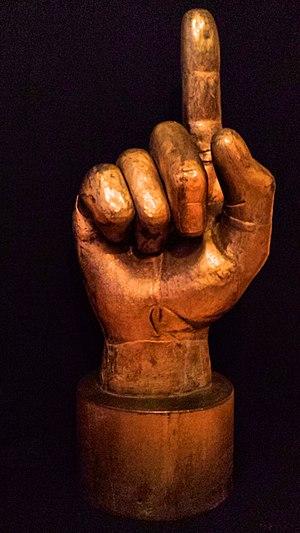
La Mahnhand de Cochem 2019 Italiano: La Mano di Cochem 2019